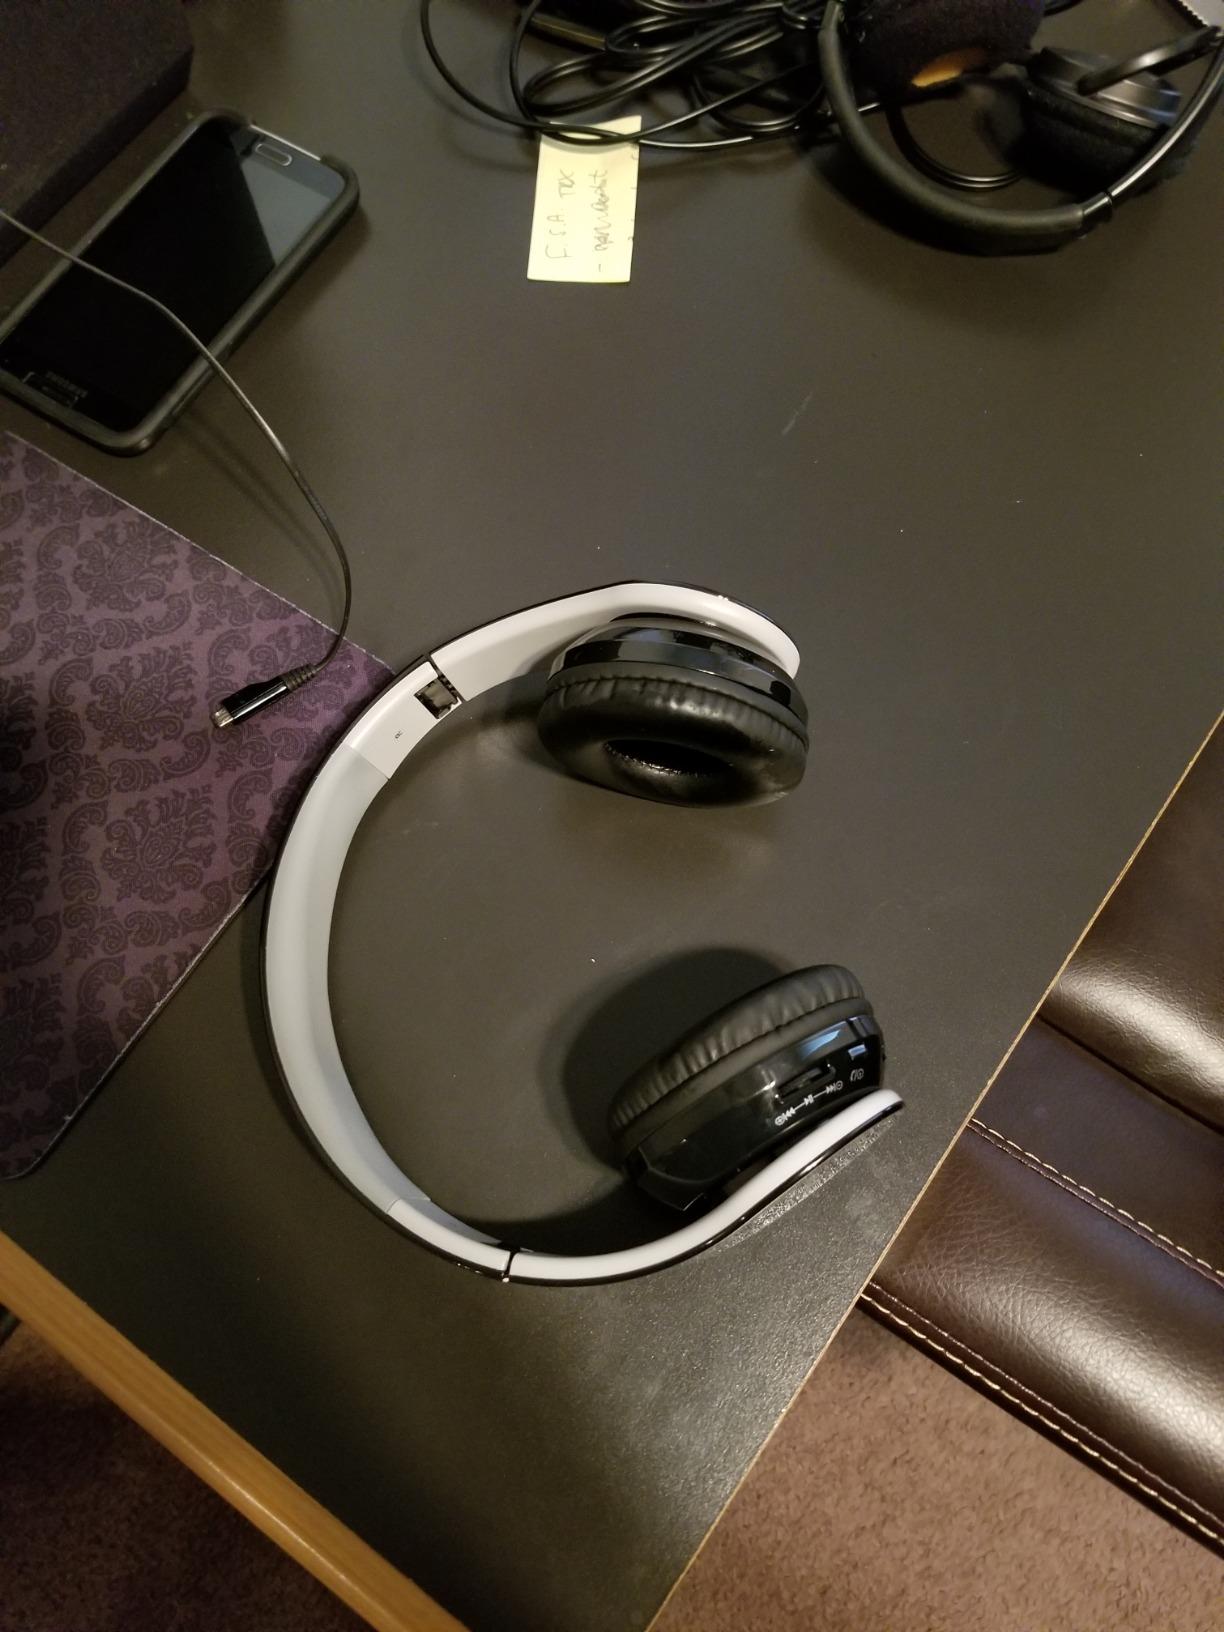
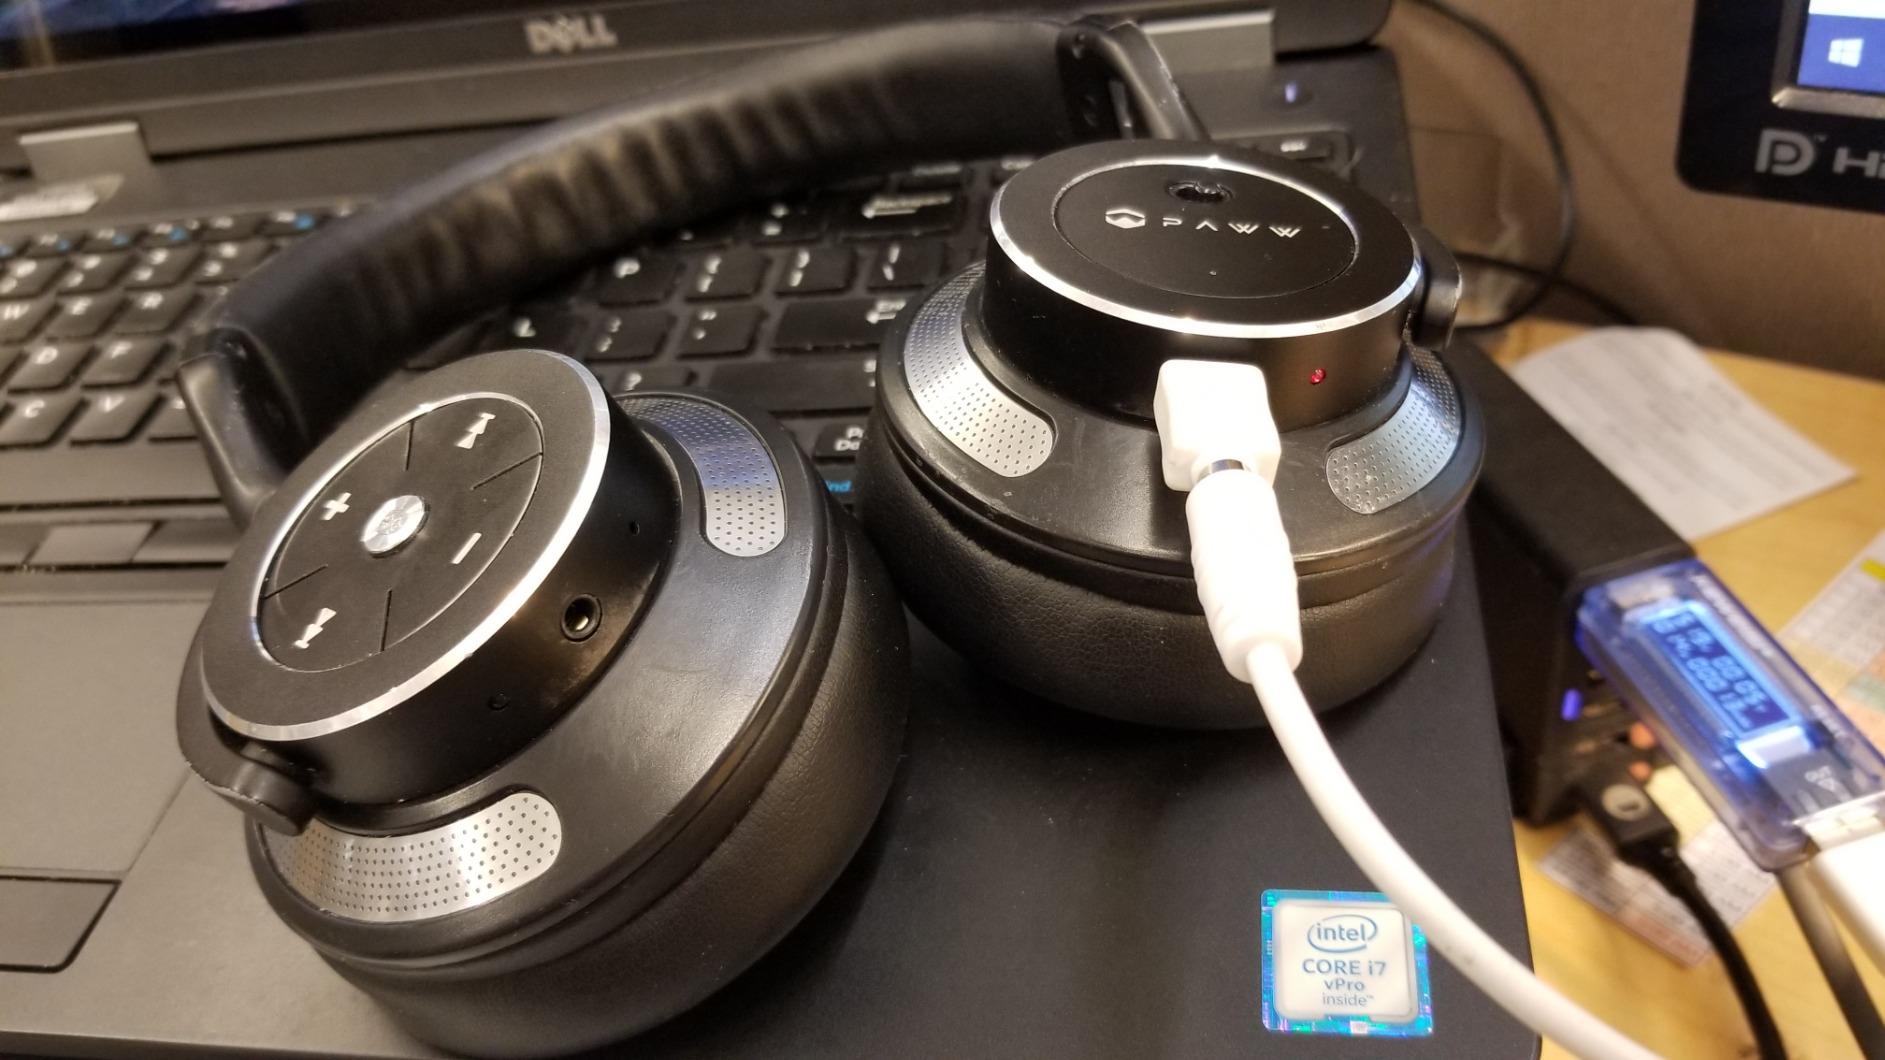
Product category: headphones
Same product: no